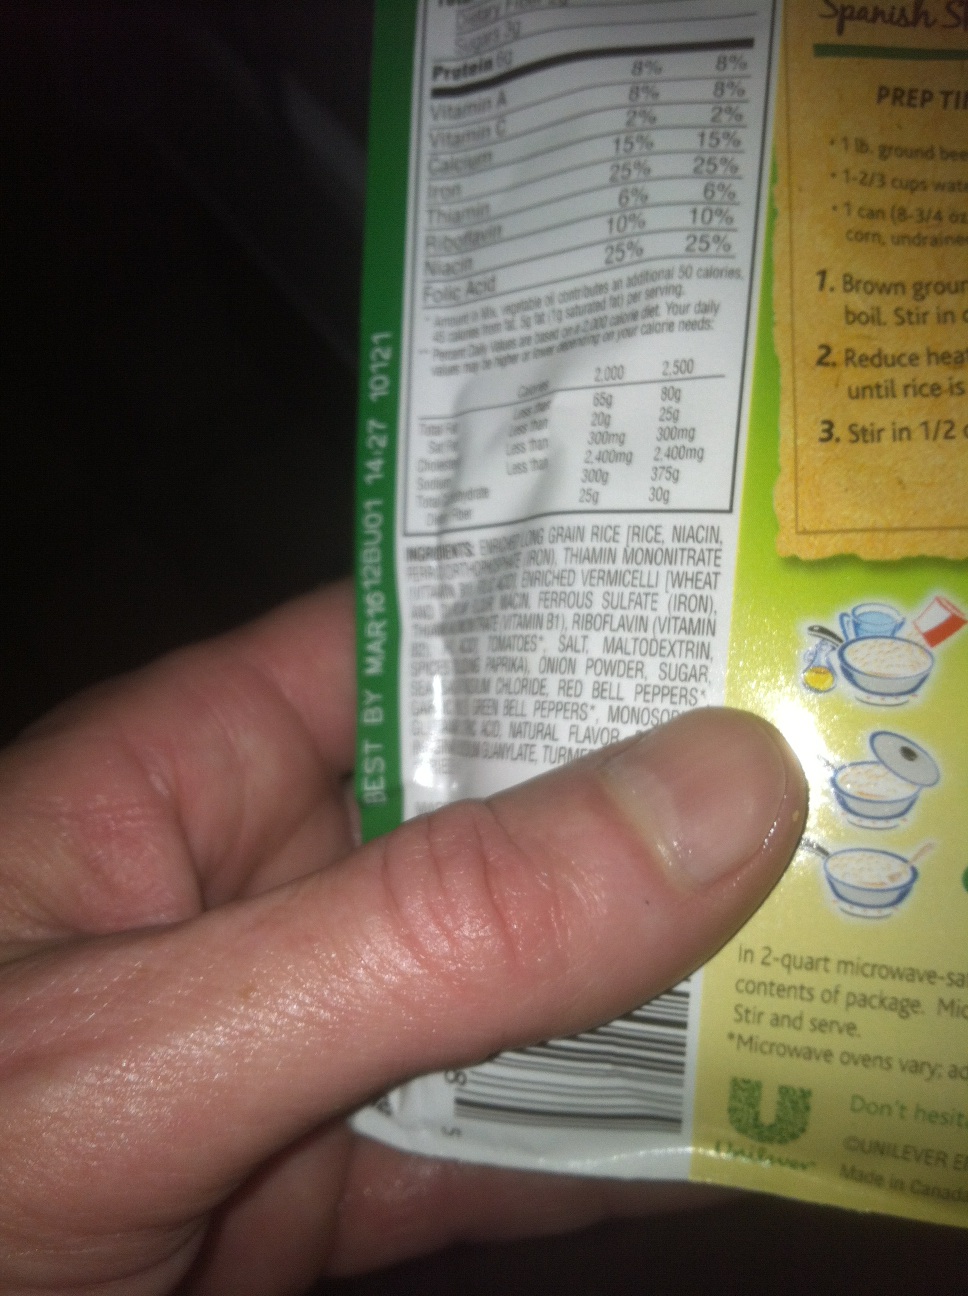Question: What is this place?
Answer: unanswerable